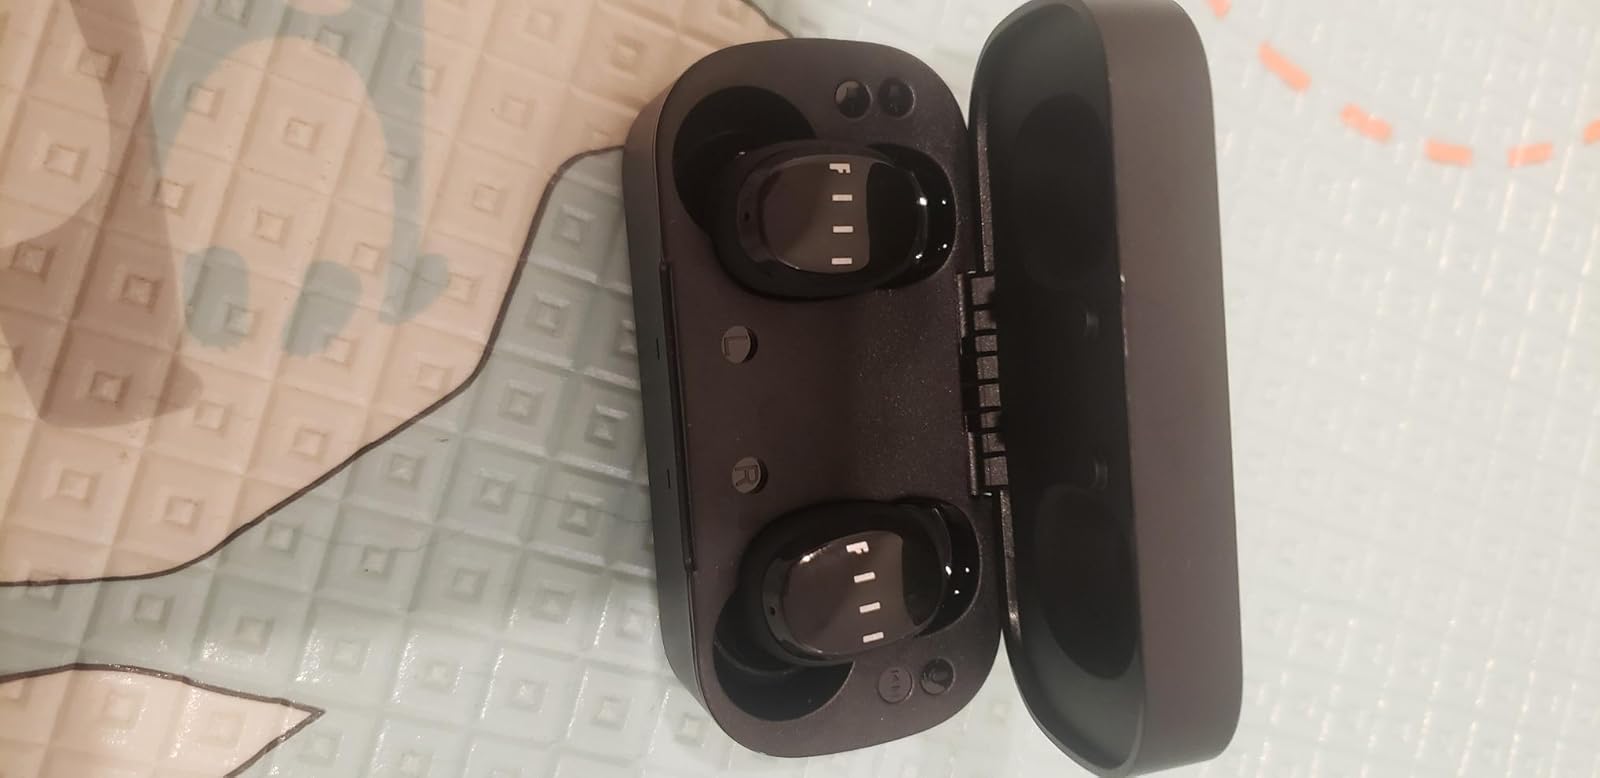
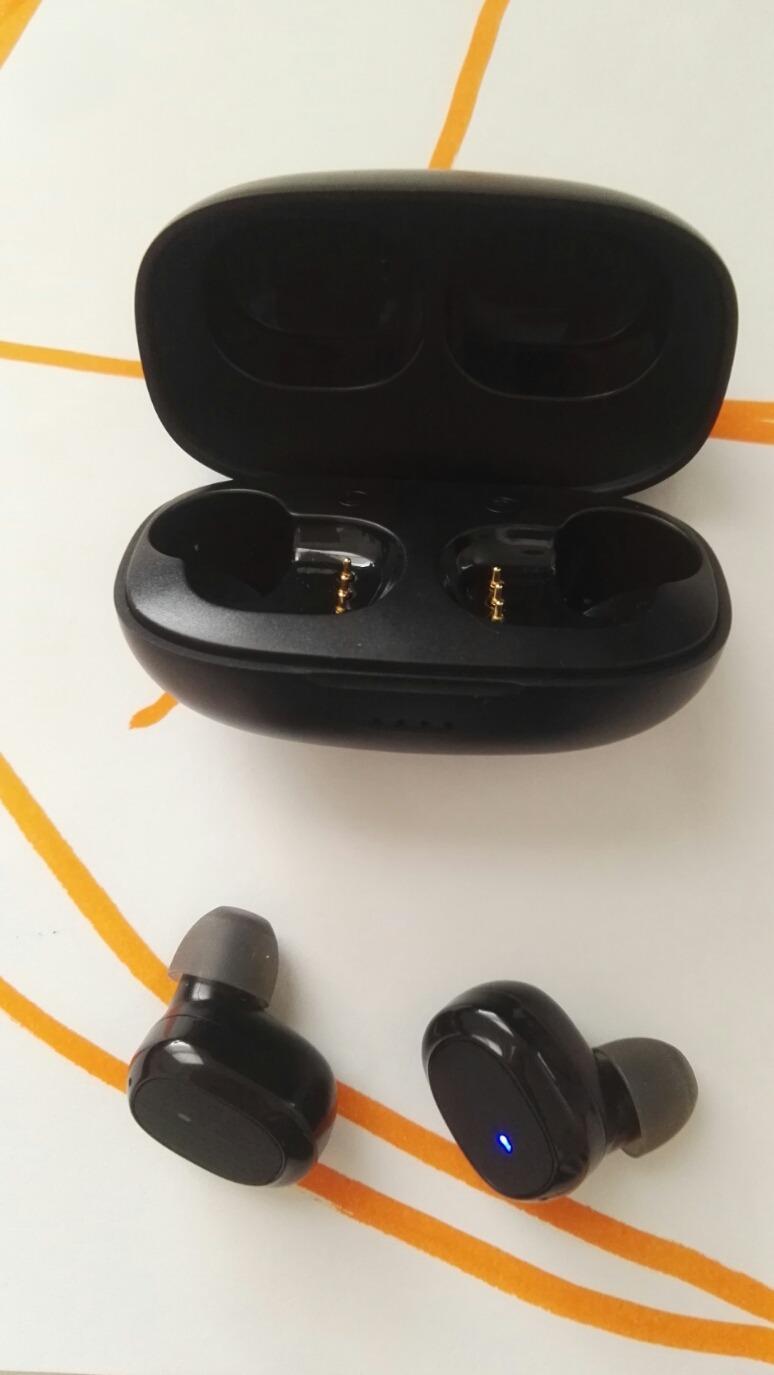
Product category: earbuds
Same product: no